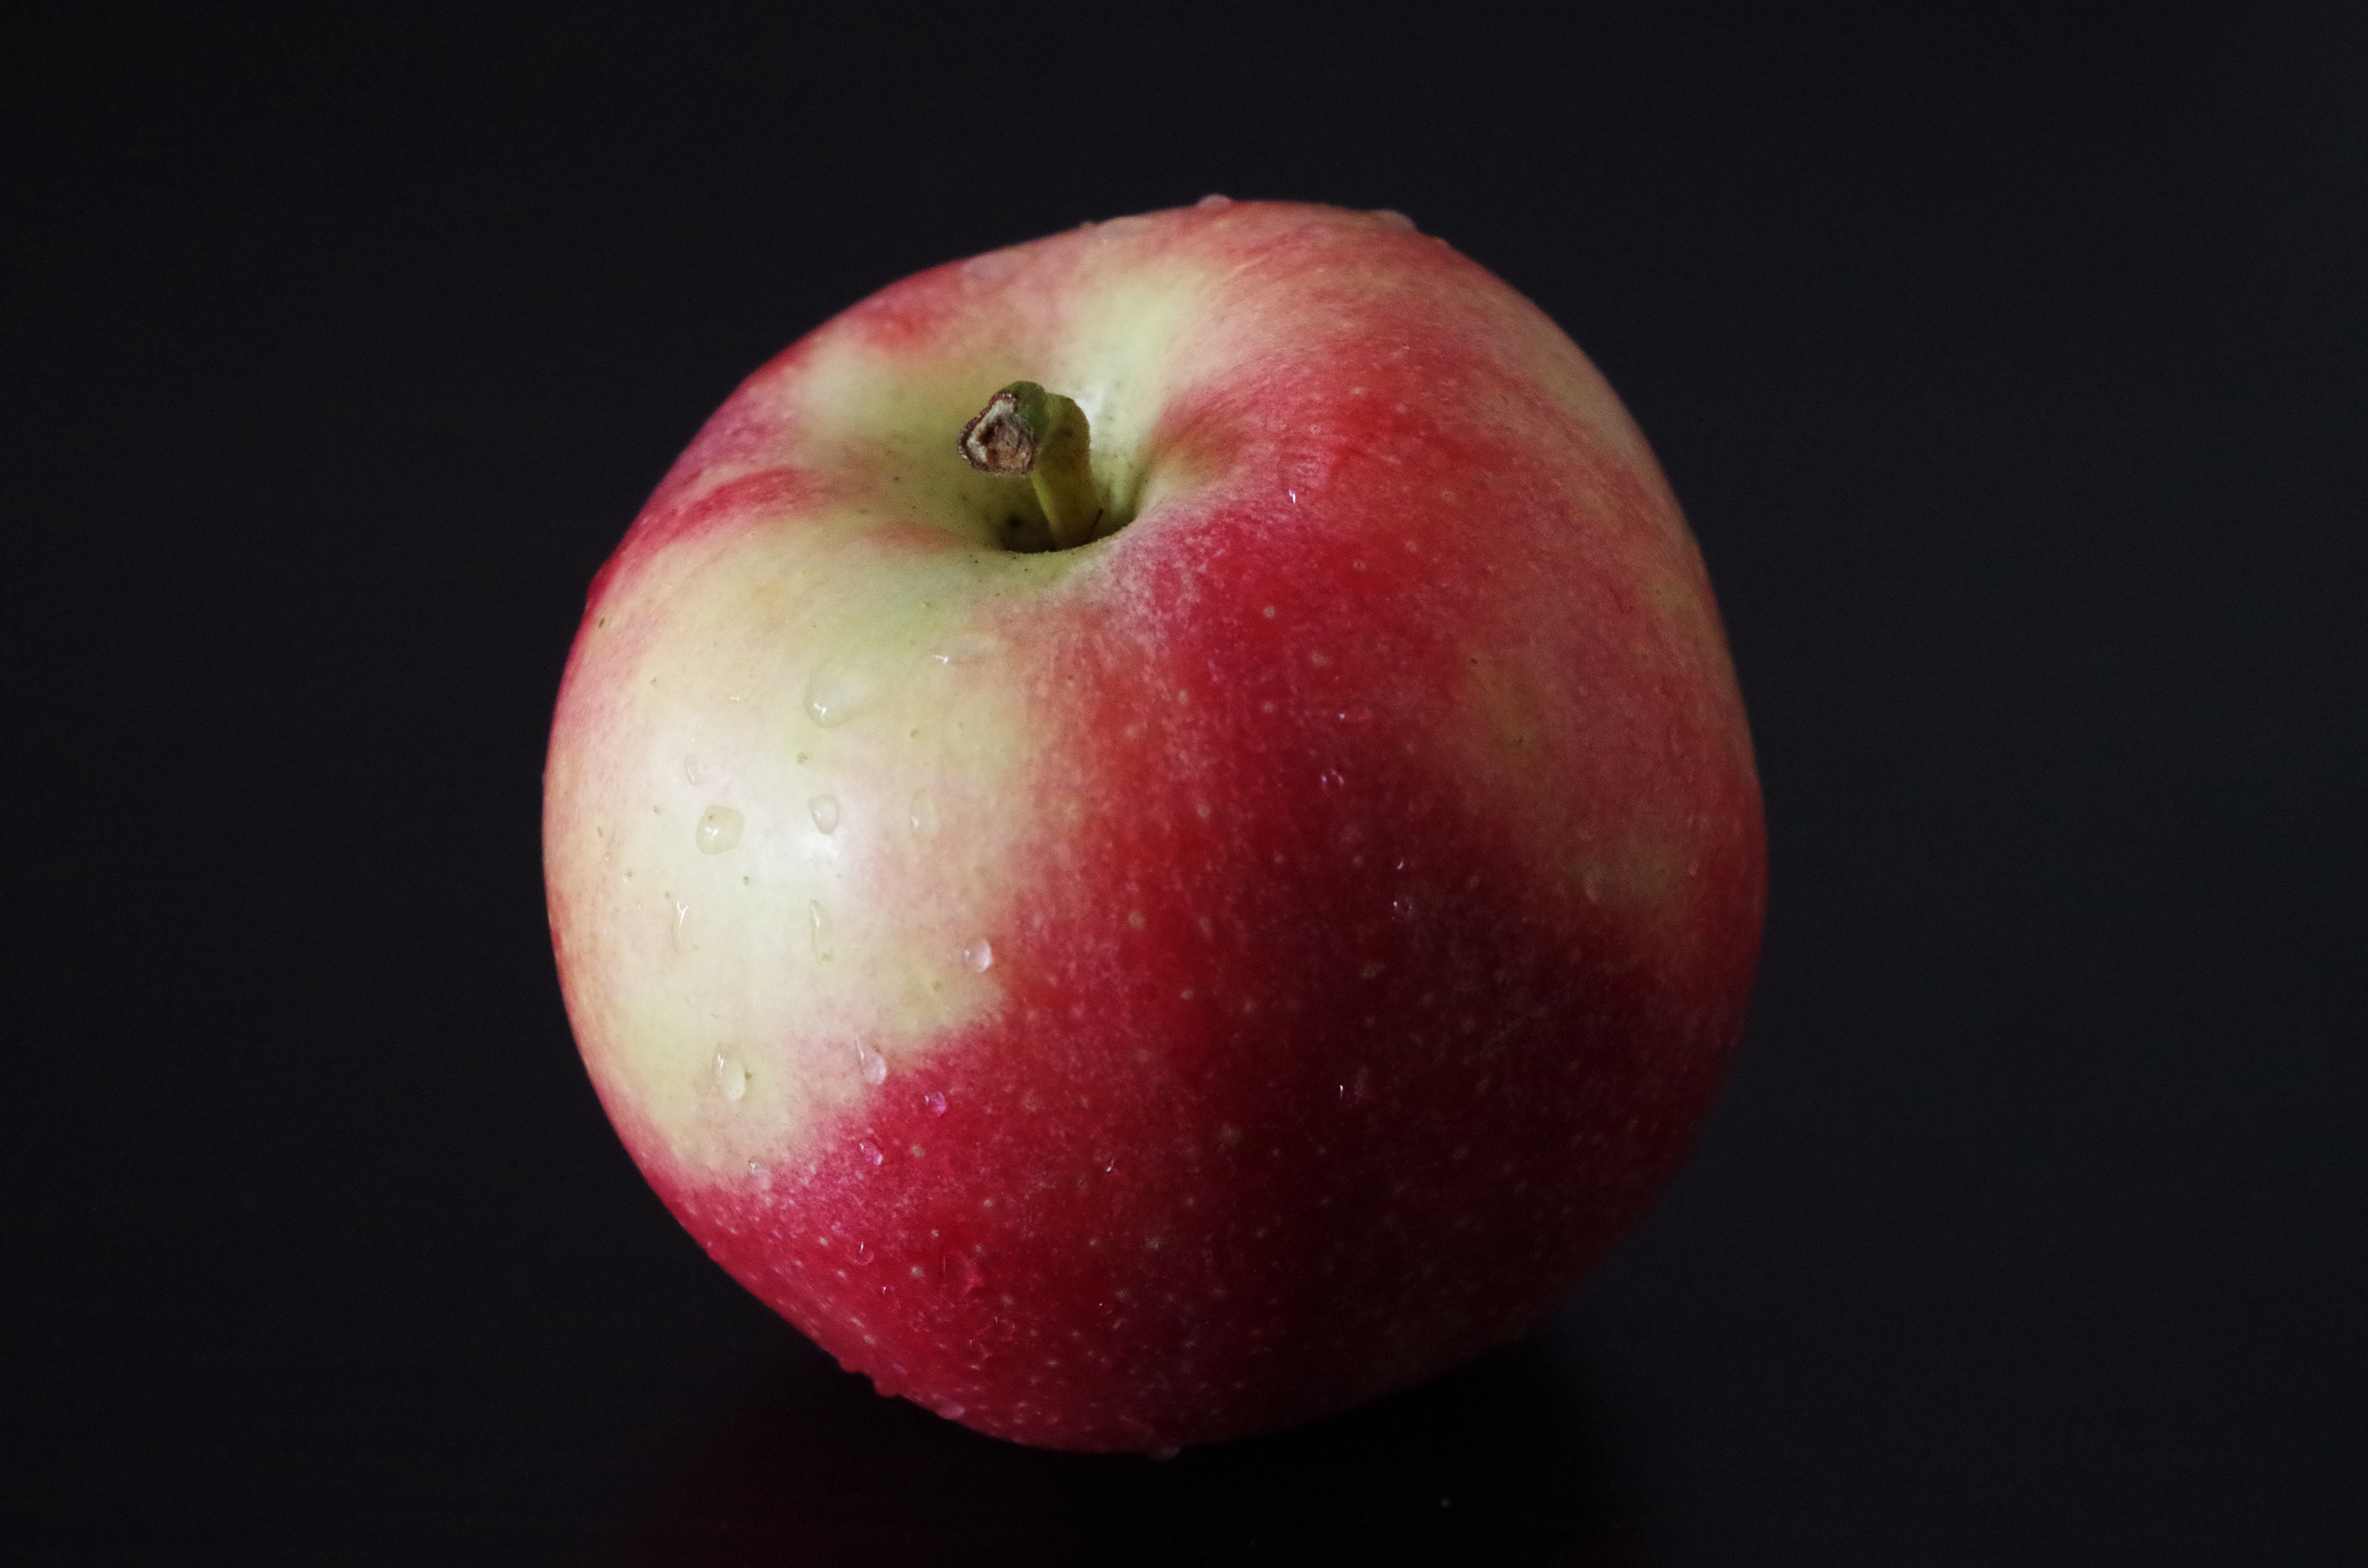
apple, plant, fruit, flower, food, red, produce, health, close up, vitamin, macro photography, flowering plant, rose family, nectarine, still life photography, land plant, rose order